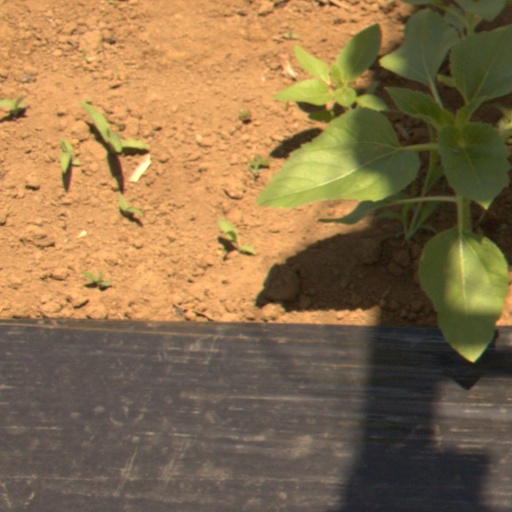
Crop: Jerusalem artichoke